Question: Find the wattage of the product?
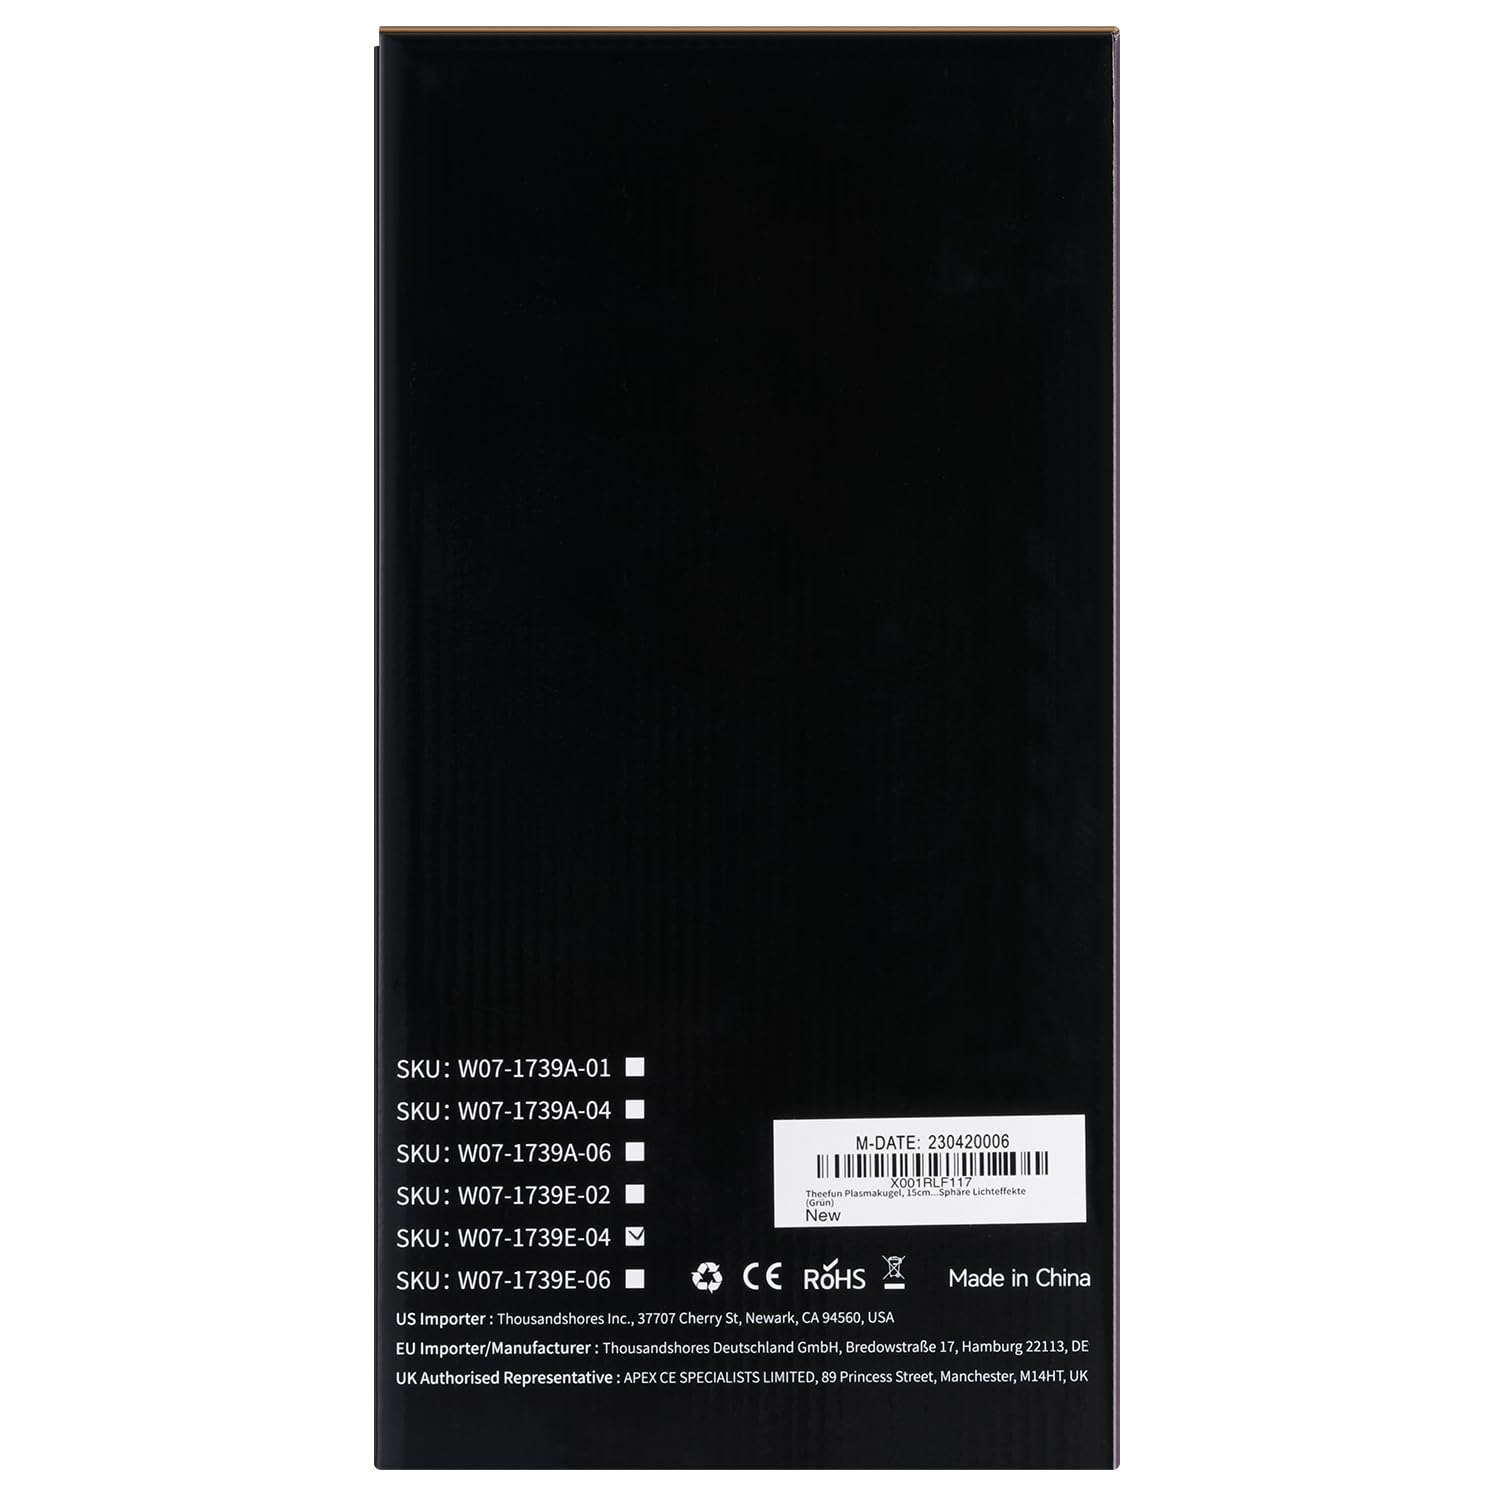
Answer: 1.0 watt